Ministry of Finances and Economy (Albania)

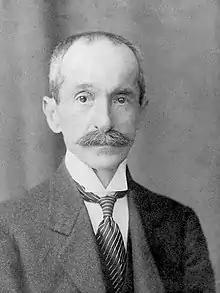
Abdi Toptani served as the first Minister of Finances (1912–1914)

It is one of the first departments created immediately after the independence of the Albania as part of the Provisional Government of Ismail Qemali formed on 5 December 1912. The first minister of Finance was appointed Abdi Toptani, where under his leadership were established the first financial institutions of the country, such as the establishment of the Bank of Albania on 4 October 1913, although this lasted for a few months. During the first government, the first fiscal laws were approved for customs tariffs, import and export taxes, etc.